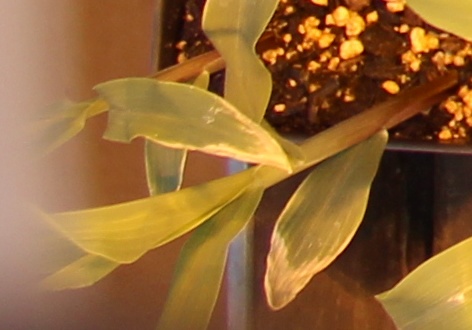
Label: Corn